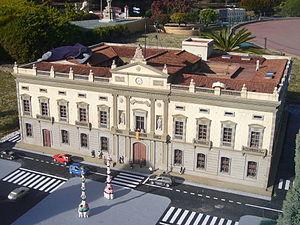
Catalunya en Miniatura est un parc de miniatures ouvert en 1983 à Torrelles de Llobregat, à 17 km de Barcelone. D'une superficie de 60 000 mètres carrés dont 35 000 mètres carrés dédiés aux maquettes, il s'agit d'un des plus grands parcs miniatures. Il présente des modèles réduits de 147 ouvrages de l'architecture calatane et majorcaine, dont les œuvres d'Antoni Gaudí.